Senseless

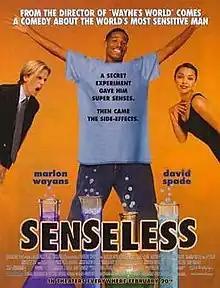
Theatrical release poster

Senseless is a 1998 American buddy comedy science fiction film directed by Penelope Spheeris and written by Greg Erb and Craig Mazin. The film stars Marlon Wayans and David Spade alongside Matthew Lillard, Brad Dourif, Tamara Taylor, and Rip Torn.